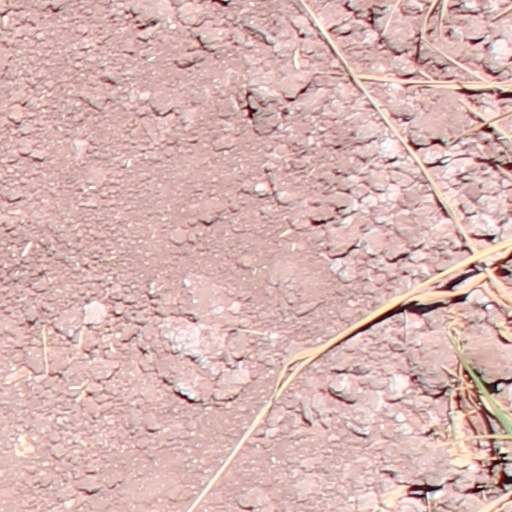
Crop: wheat